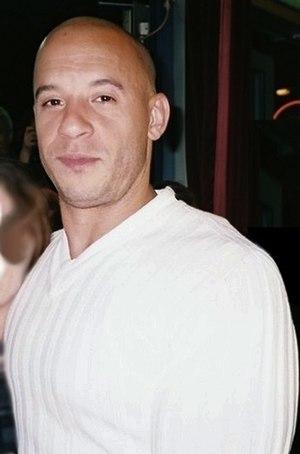
Mark Sinclair Vincent, dit Vin Diesel, né le 18 juillet 1967, à Alameda, en Californie est un acteur, réalisateur, scénariste et producteur de cinéma américain.
Baby-Sittor ou Le Pacificateur au Québec est un film américain, sorti en 2005.